Nagarakretagama

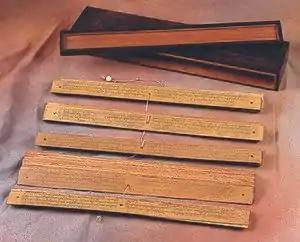
"Nagarakretagama" palm-leaf manuscript.

The Nagarakretagama or Nagarakṛtāgama, also known in Bali as Desawarnana or Deśavarṇana, is an Old Javanese eulogy to Hayam Wuruk, a Javanese king of the Majapahit Empire. It was written on lontar as a "kakawin" by Mpu Prapanca in 1365 (1287 Saka year). The "Nagarakretagama" contains detailed descriptions of the Majapahit Empire during its greatest extent. The poem affirms the importance of Hindu–Buddhism in the Majapahit empire by describing temples and palaces and several ceremonial observances.